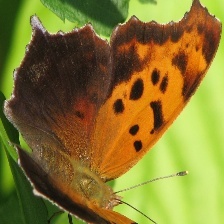
Species: QUESTION MARK
Butterfly family (ImageNet category): admiral